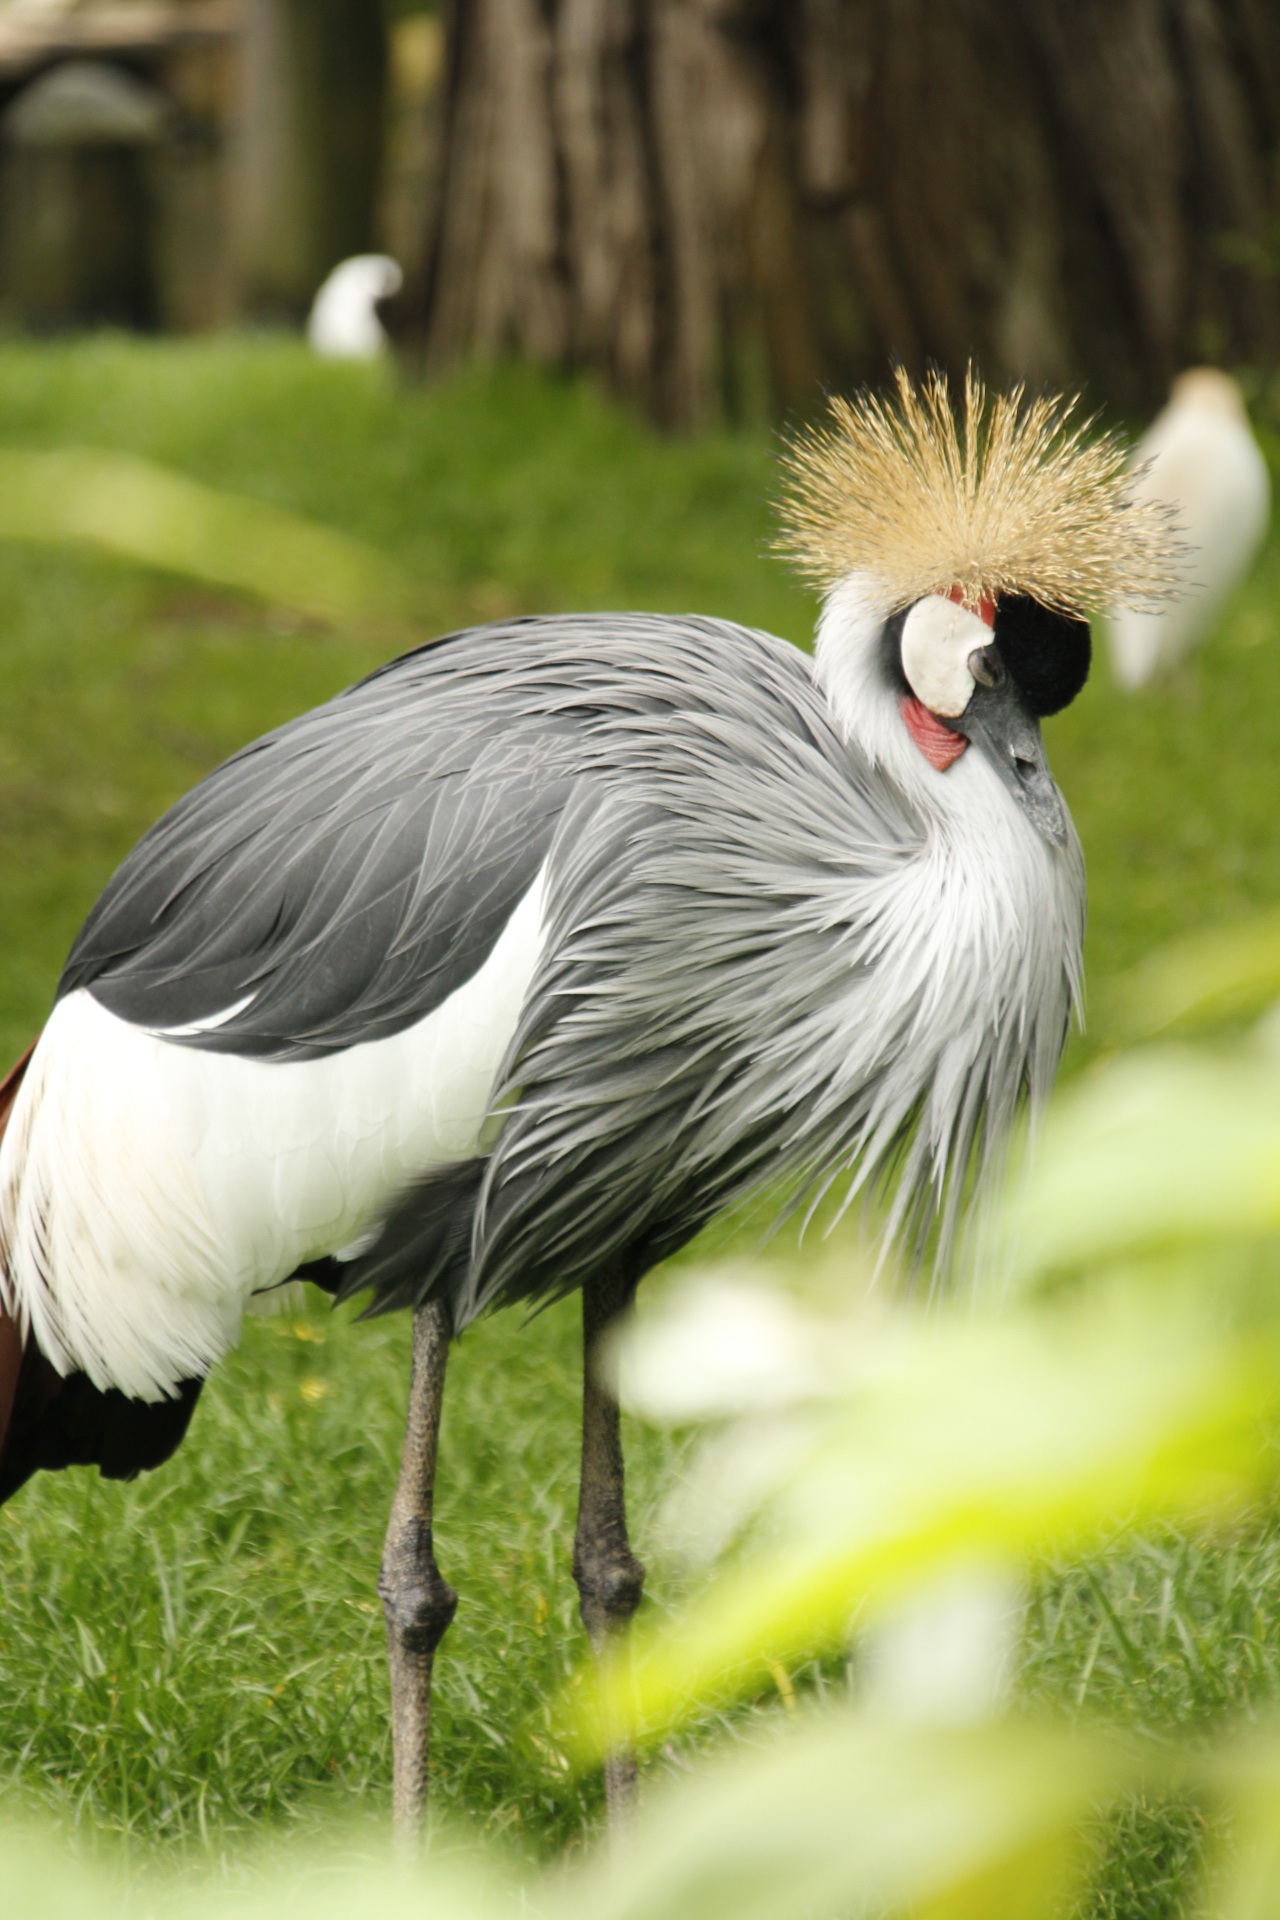
nature, bird, wing, animal, wildlife, zoo, beak, fauna, stork, close up, vertebrate, crane, white stork, crowned crane, ciconiiformes, crane like bird